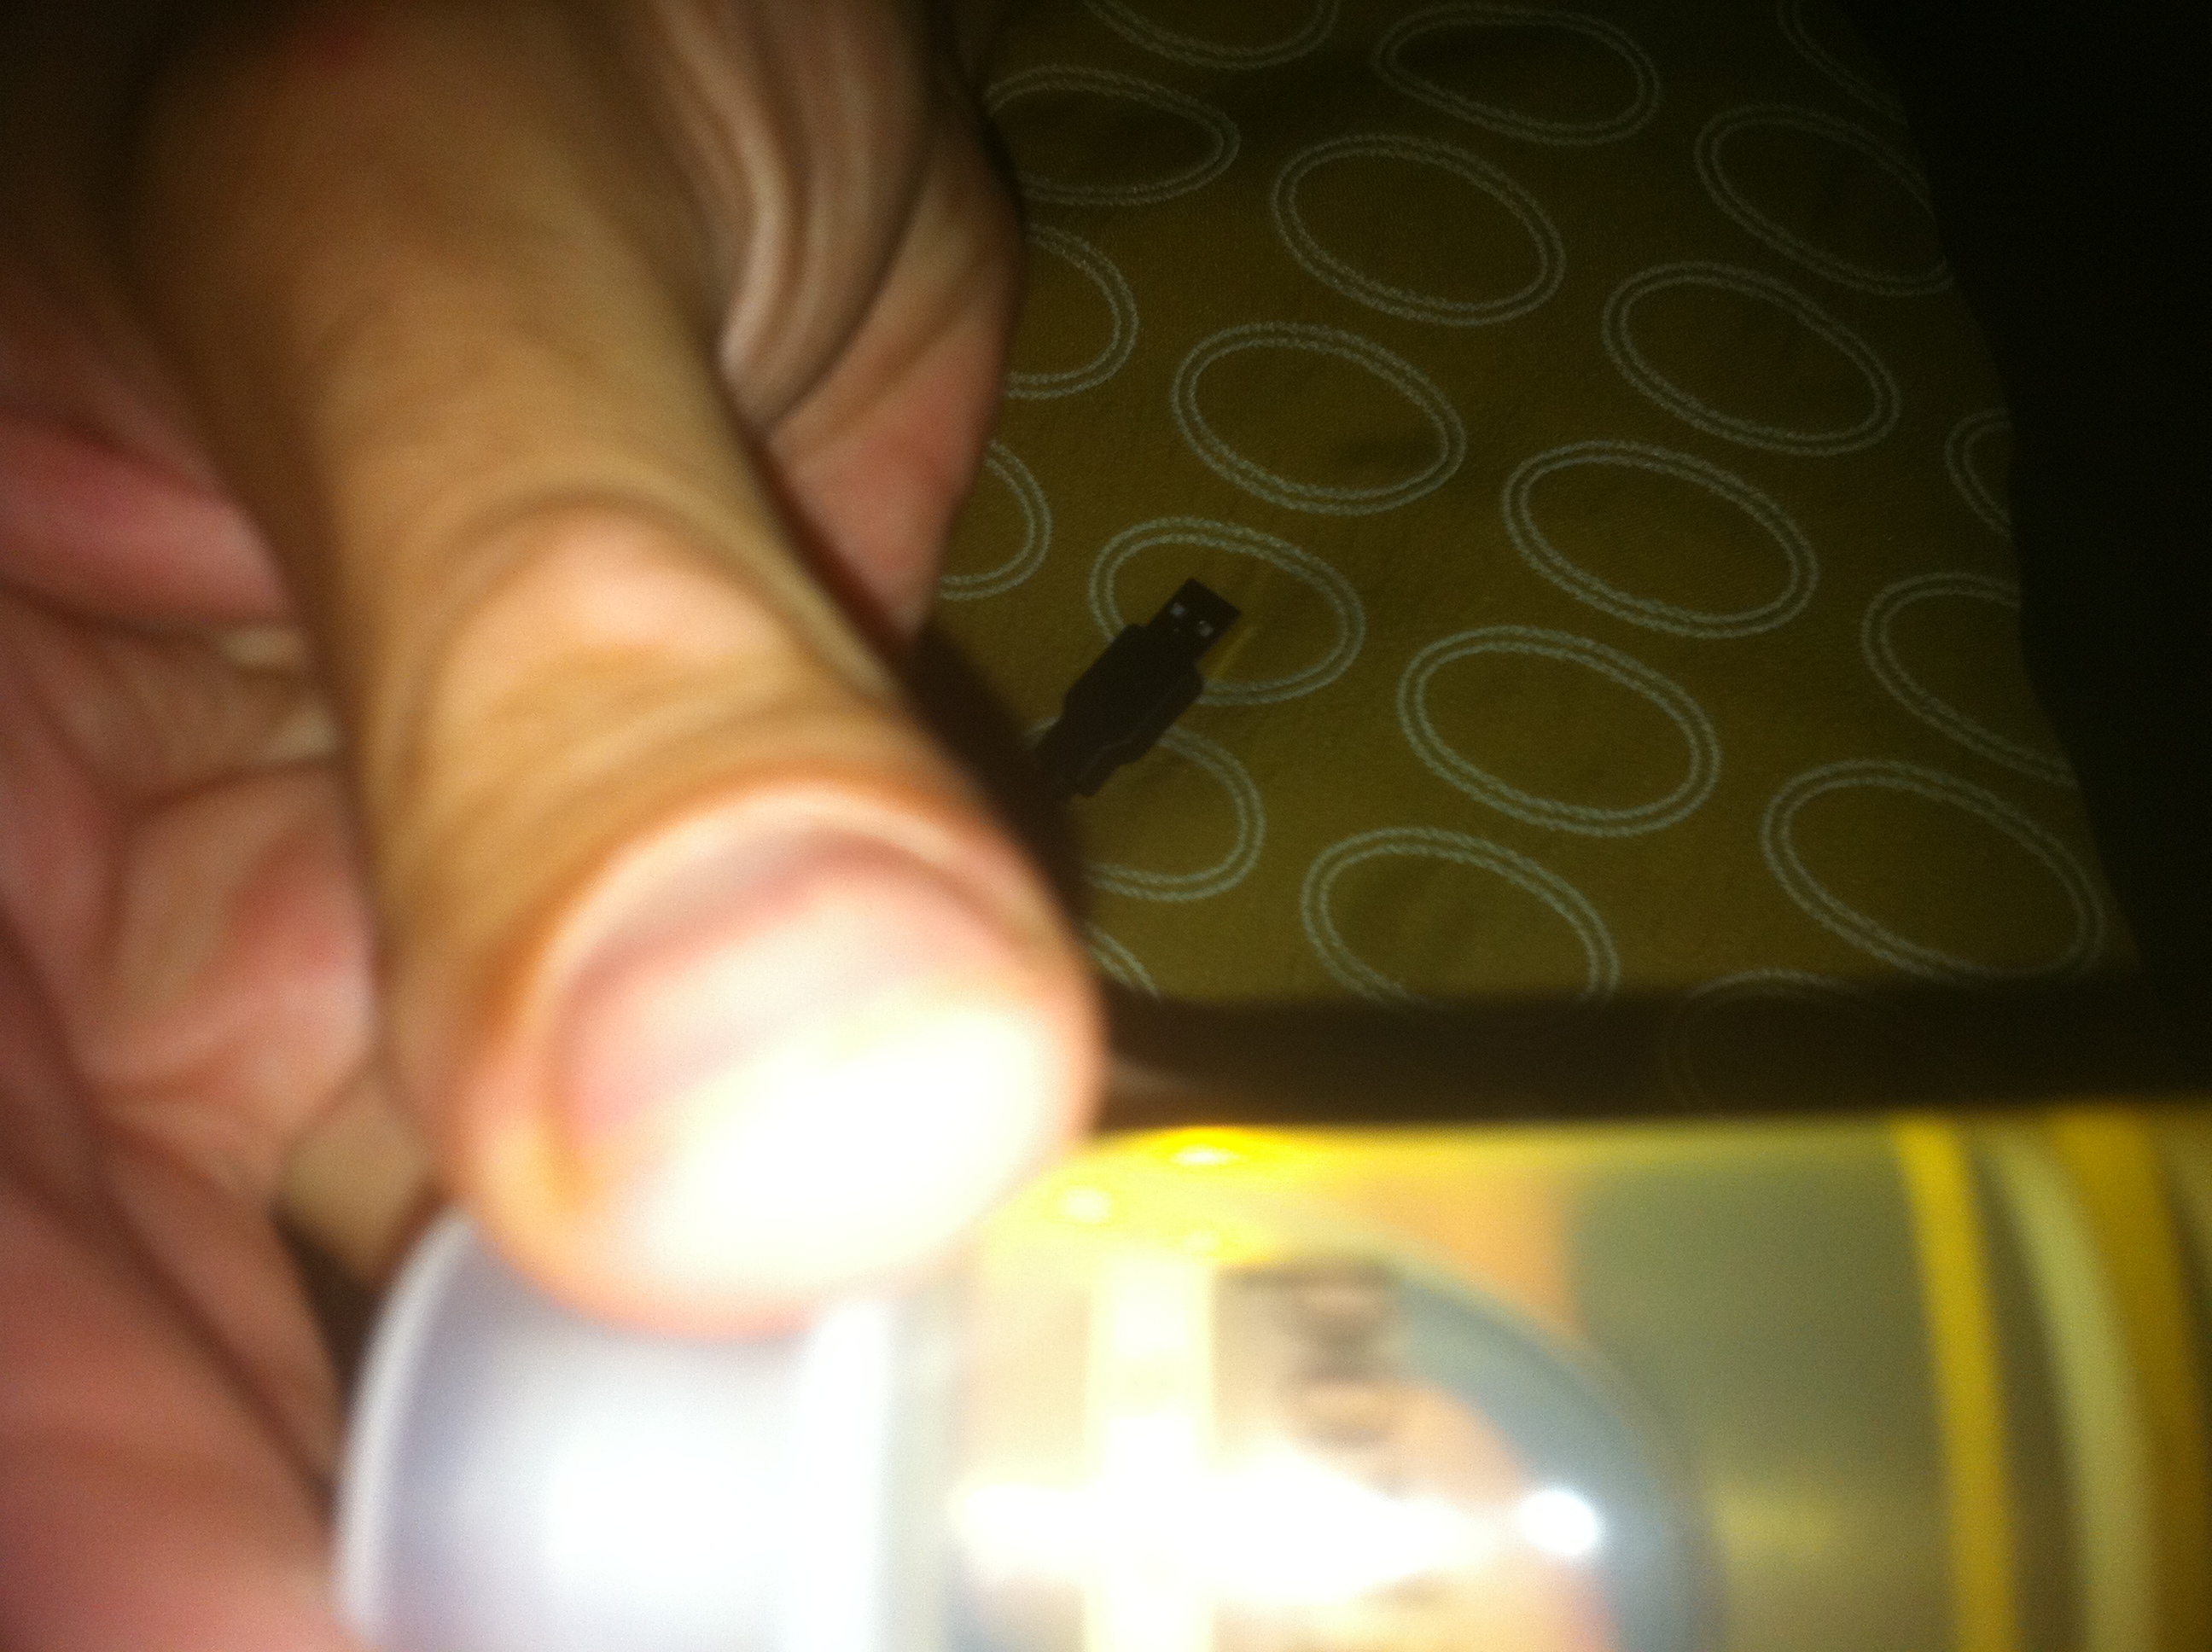Question: What is this?
Answer: unanswerable